Economic mobility

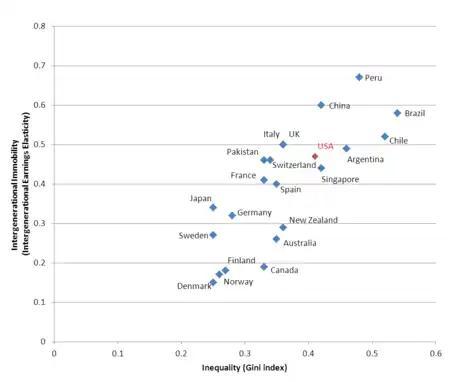
The Great Gatsby Curve. For countries equality of wealth correlates with intergenerational economic mobility.

There are many different ideas in the literature as to what constitutes a good mathematical measure of mobility, each with their own advantages and drawbacks.